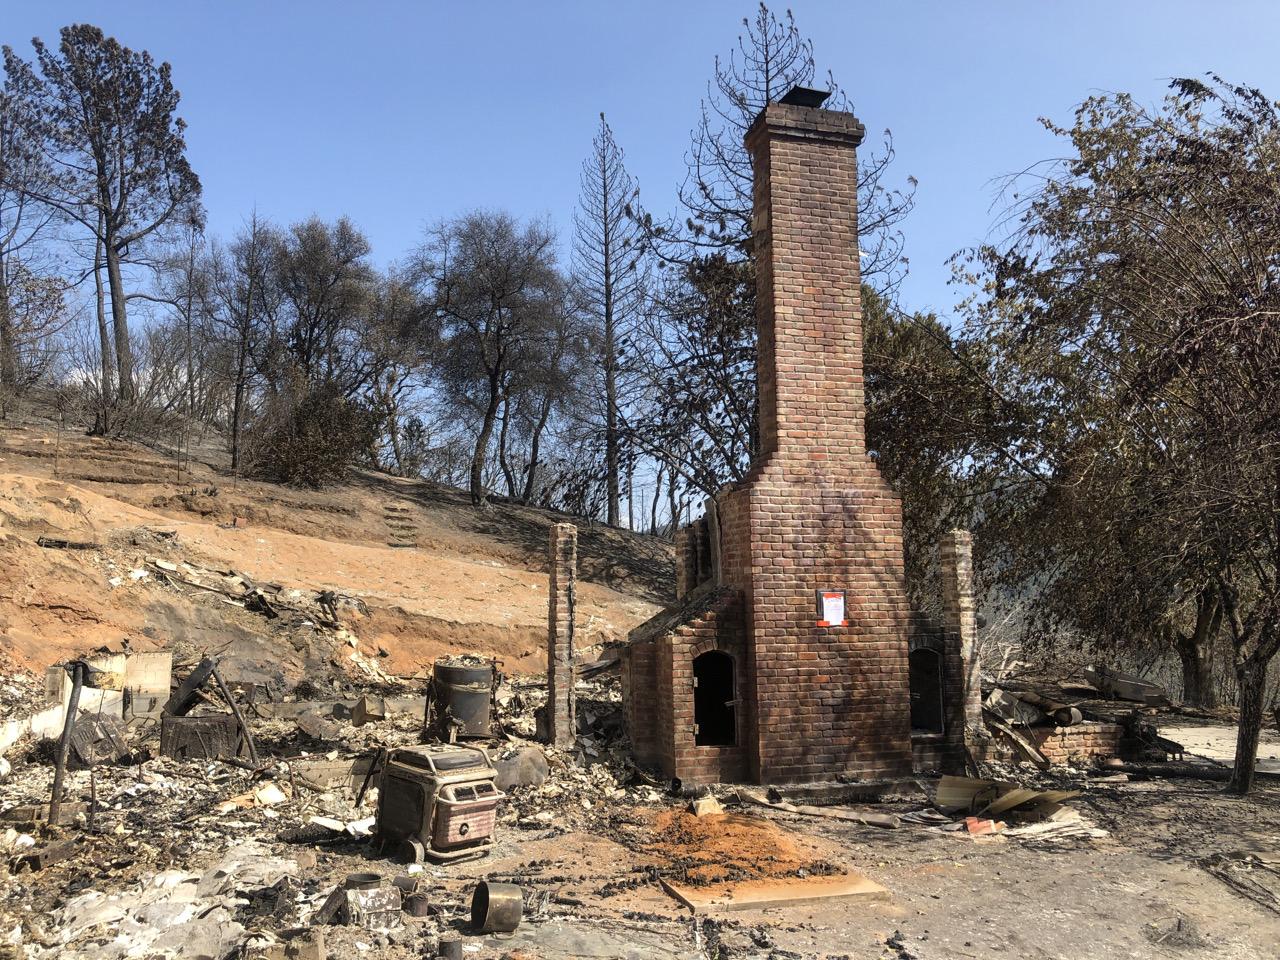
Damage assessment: destroyed